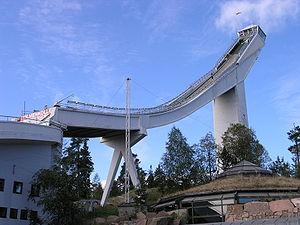
La Tournée nordique est une compétition de saut à ski. Elle a lieu annuellement depuis 1997 sur quatre tremplins différents de Finlande et de Norvège autour du mois de mars.